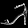
Label: Sandal